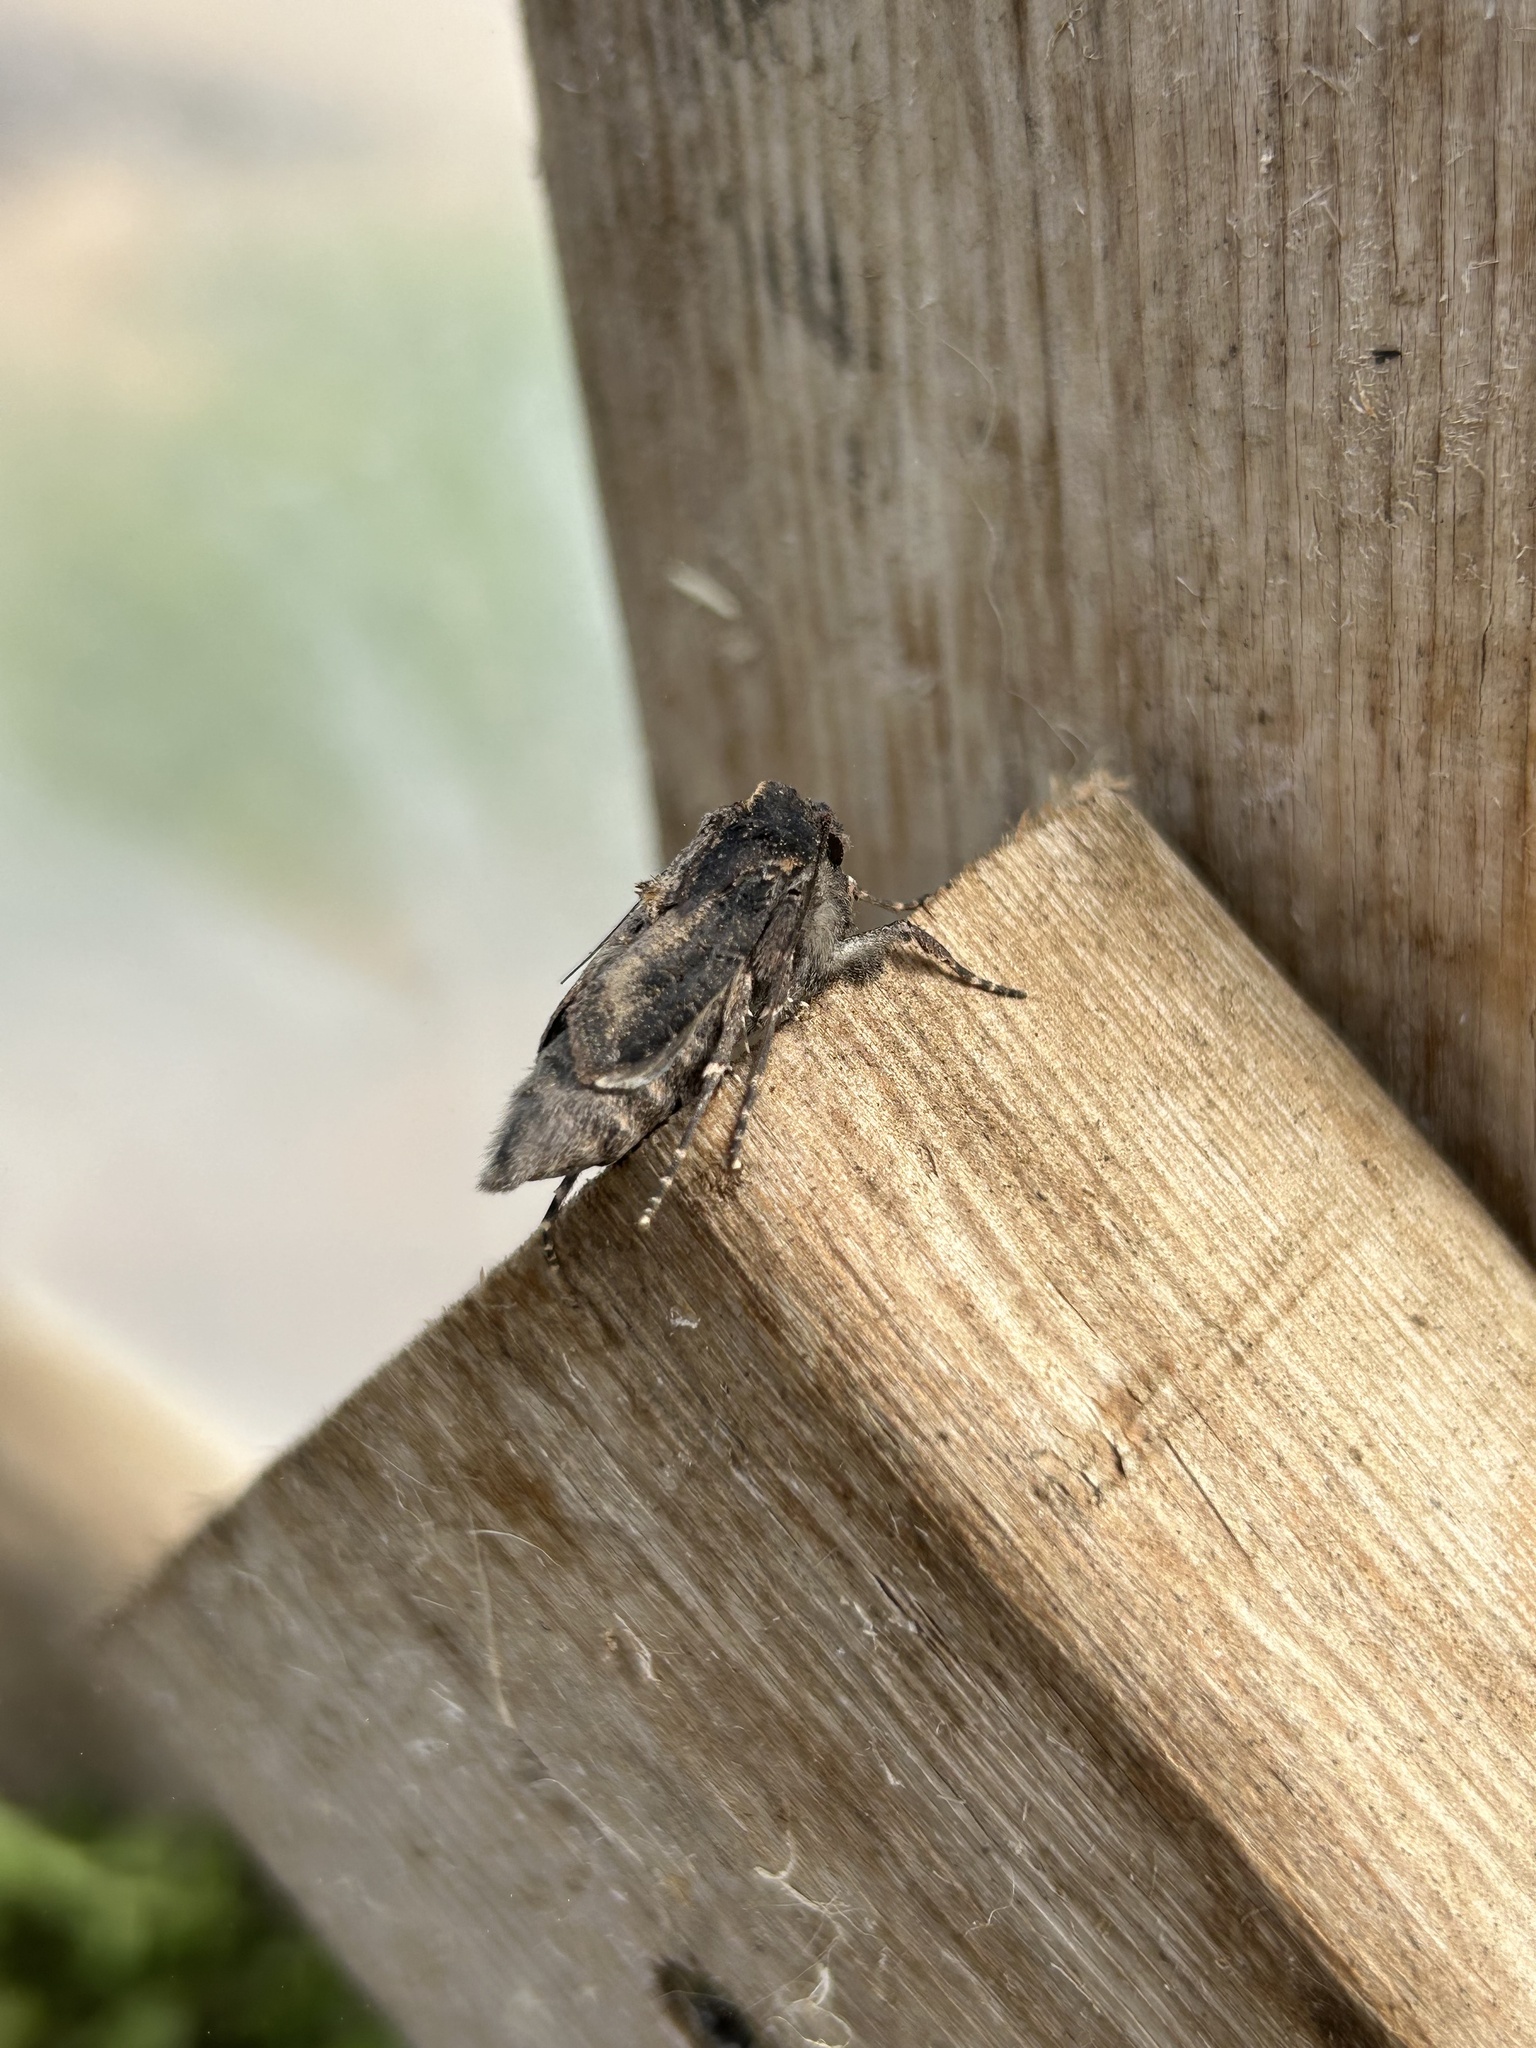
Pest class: cutworms